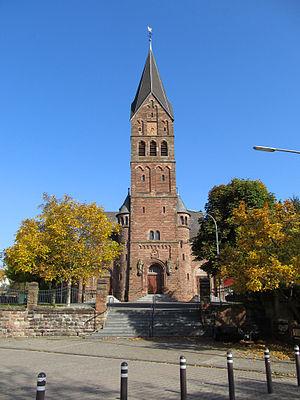
L'église Sainte-Agathe se situe dans la commune allemande de Kleinblittersdorf, dans le land de la Sarre.